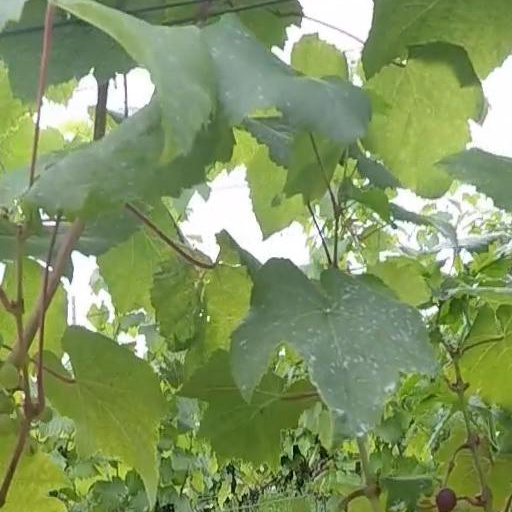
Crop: grape